Finlayson (district)

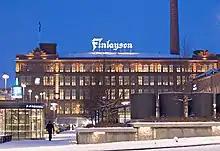
Finlayson industrial building in the district

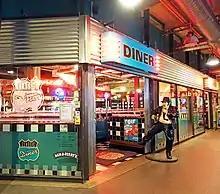
Classic American Diner restaurant in the Finlayson district

Finlayson (formerly known as Näsi) is a neighbourhood in the city center of Tampere, Finland, and as the name implies, it consists of the old factory area of Finlayson, as well as Näsinpuisto, the Mustanlahti harbor area and the residential blocks delimited by Hämeenpuisto and Satakunnankatu. To the east, the area borders Tammerkoski. Area attractions include Tallipiha and Finlayson Church. There are also three palace buildings in the district: